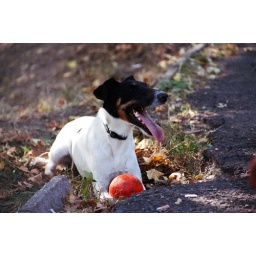
A dog on Gellert hill, Budapest, playing with a ball in late October